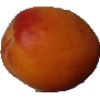
Label: apricot